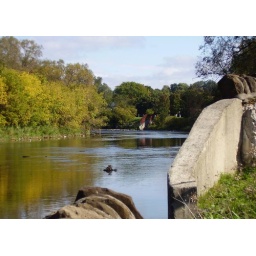
vines growing on a fence and going red in the fall